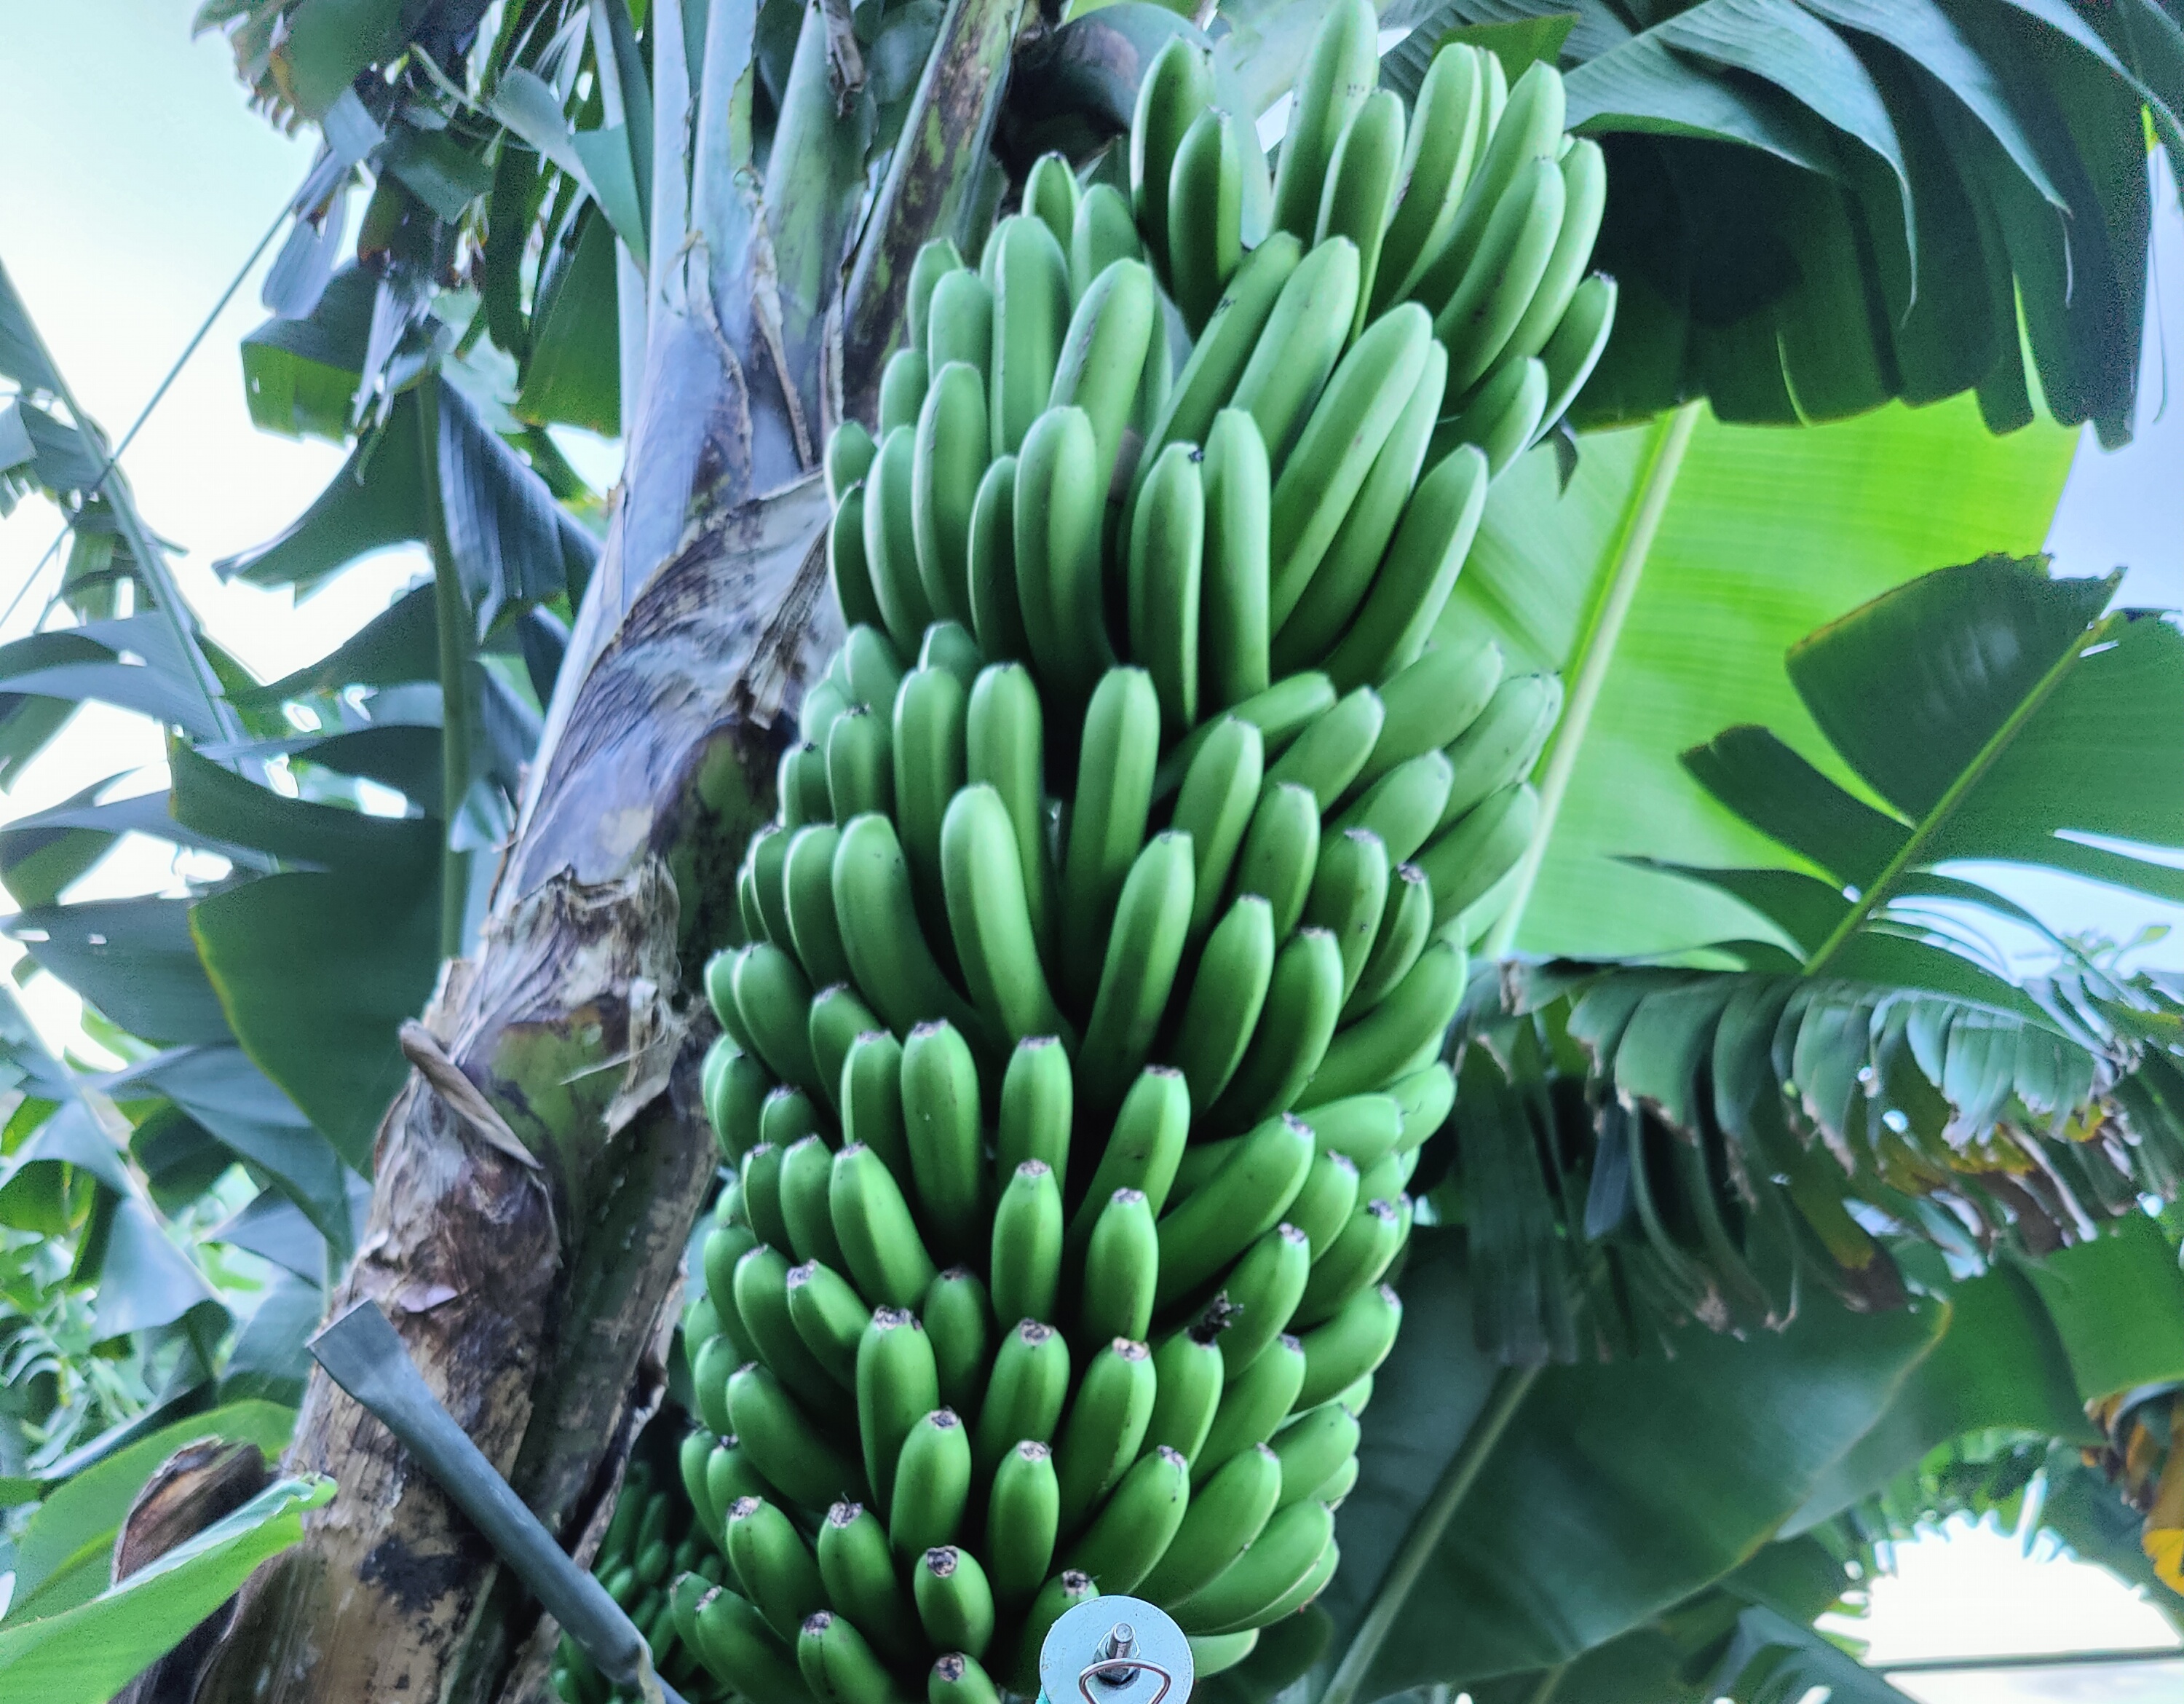
Label: Cut